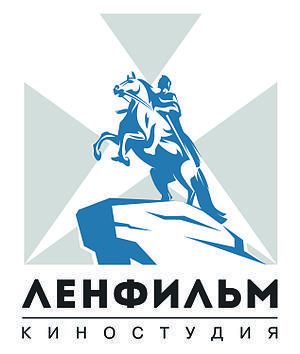
Lenfilm est le nom des studios de Saint-Pétersbourg. Situé dans le district de Petrograd, son territoire s'étend sur 10 ha. Ses dix bâtiments comprennent quatre pavillons de tournage et les ateliers d'équipement technique, de montage, de maquillage et de décor.